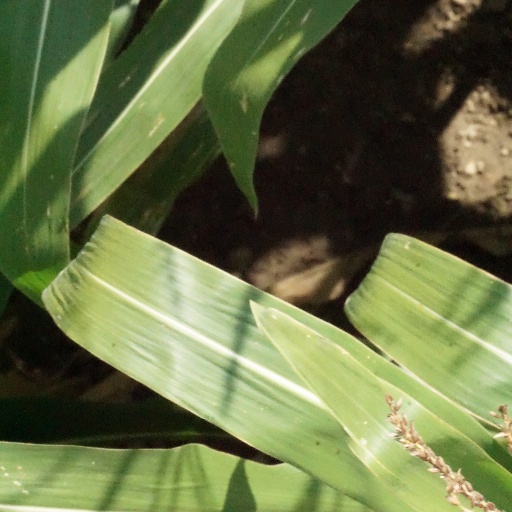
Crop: maize; corn